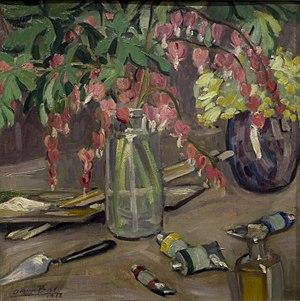
Vase de digitales
Adrien Bas, né à Lyon le 16 avril 1884 et mort le 2 mai 1925 à Saint-Rambert-l'Île-Barbe est un peintre français.